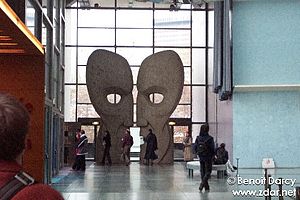
The Division Bell
The Division Bell er det fjortende og næstsidste studiealbum af den engelske progressive rock gruppe Pink Floyd. Det blev udgivet i Storbritannien af EMI Records i marts 1994, og kort efter af Columbia Records i USA.